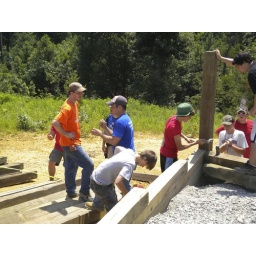
Matt going over some plans for the wall building process.